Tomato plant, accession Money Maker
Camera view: tilt-top (135 deg); turntable rotation: 210 degrees
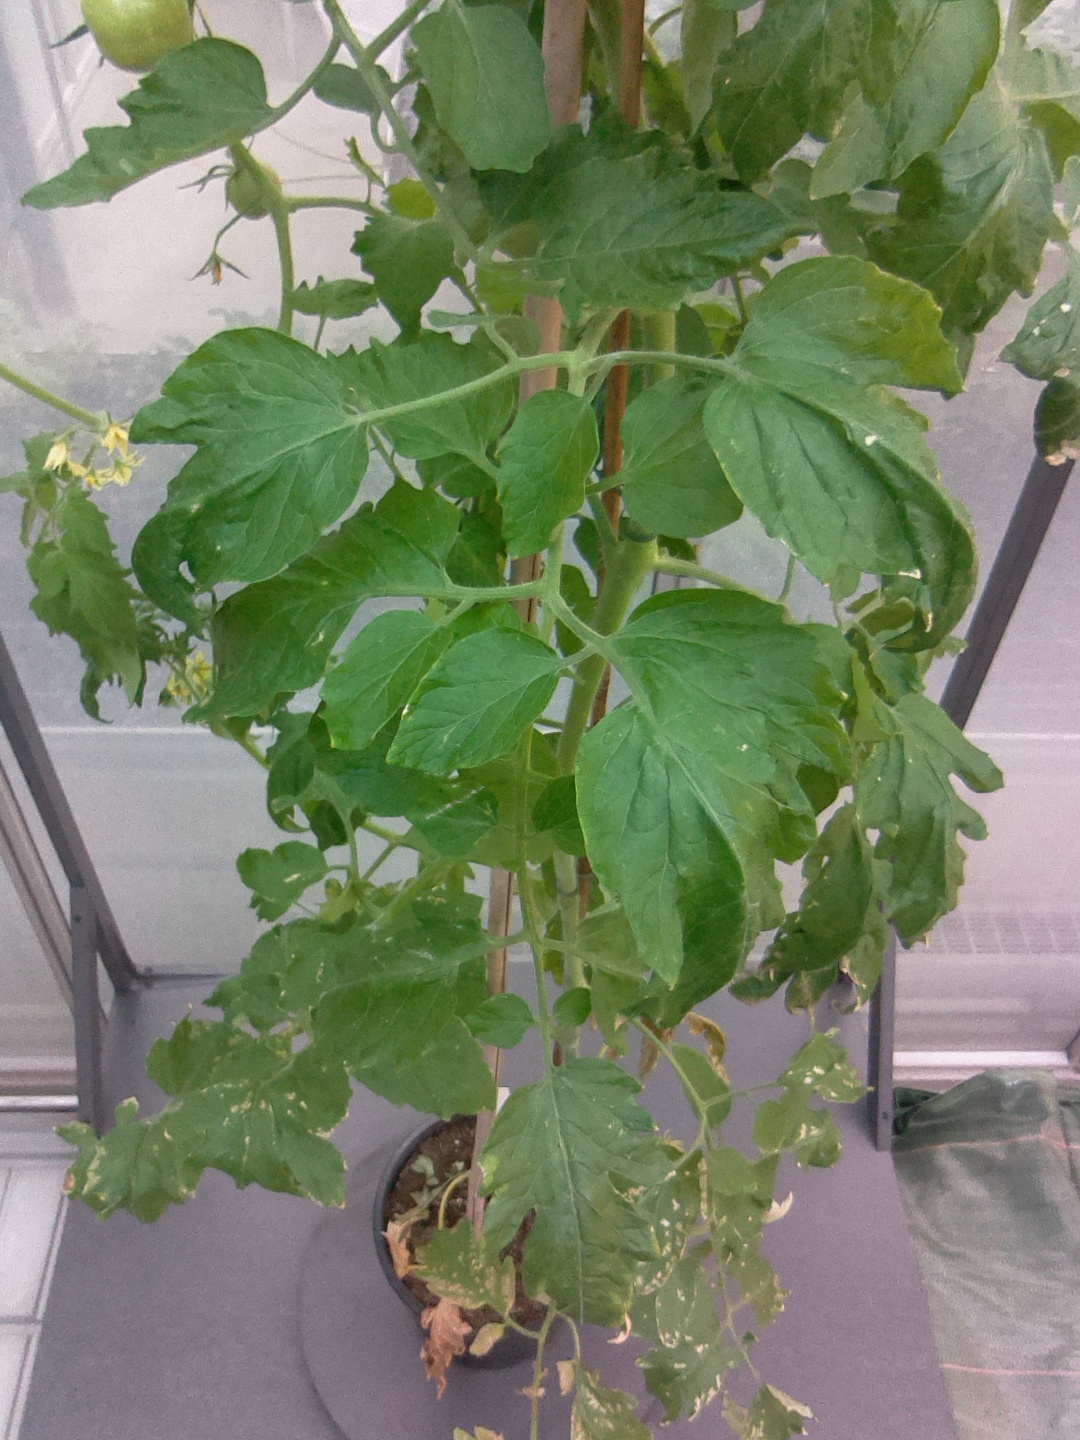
BBCH growth stage 74: 40%-50% of final fruit size